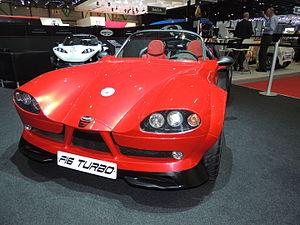
SECMA automobile F16 Turbo, salon de Genève 2016
L'édition 2016 du Salon international de l'automobile de Genève s'est tenue du 3 au 13 mars 2016 à Genève. Il s'agit de la 86ᵉ édition internationale de ce salon, organisé pour la première fois en 1905.
Secma est un constructeur automobile français, créé par Daniel Renard en 1995, installé à Aniche, dans le Nord-Pas-de-Calais.
La Secma F16 Turbo, présentée au Salon automobile de Genève 2016, possède un empattement augmenté par rapport à la Secma F16 et est mue par le quatre cylindres de 1,6 litre essence de la Peugeot 308 GT.